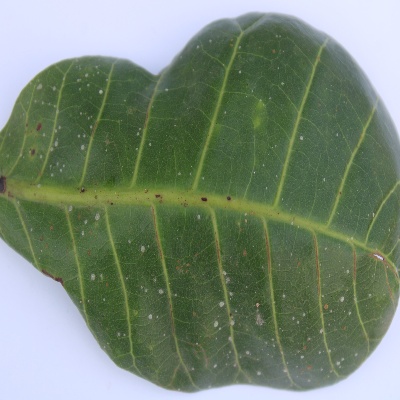
Crop: Cashew
Condition: red rust